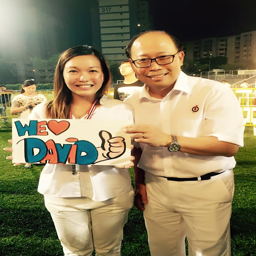
politician and person at an event